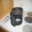
Label: can